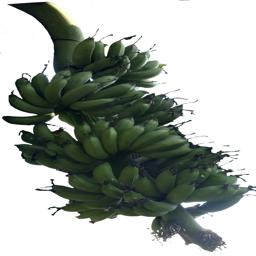
Label: MALBHOG FRUIT